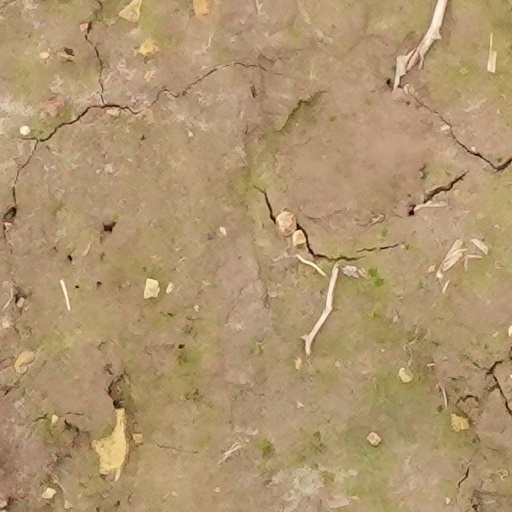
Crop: wheat